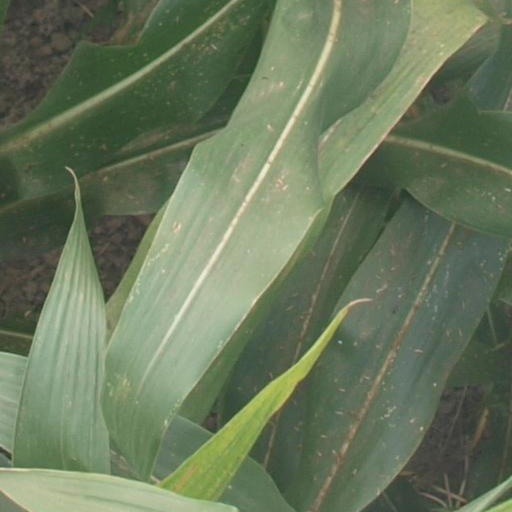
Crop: maize; corn